David Fleay

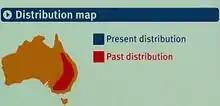
Map showing past and present distribution of the bridled nailtail wallaby. This map is an inset from a sign located at David Fleay Wildlife Park in Burleigh Heads, Queensland.

After extensive research, the Tallebudgera Estuary in the hinterland behind Burleigh on the Gold Coast in Queensland was selected, the reasons including that it offered an untouched natural habitat for koalas apart from already having cleared areas (then farmland) for development of animal enclosures. The Fleays gradually acquired land and by 1958 had enclosures for people to see platypuses, snakes, dingoes, plain turkeys, ospreys, crocodiles and alligators; in contrast, bandicoots, flying foxes, sea eagles, wallabies and koalas, were free to visit from adjoining the forest. However, his focus was on the scientific study of the animals.